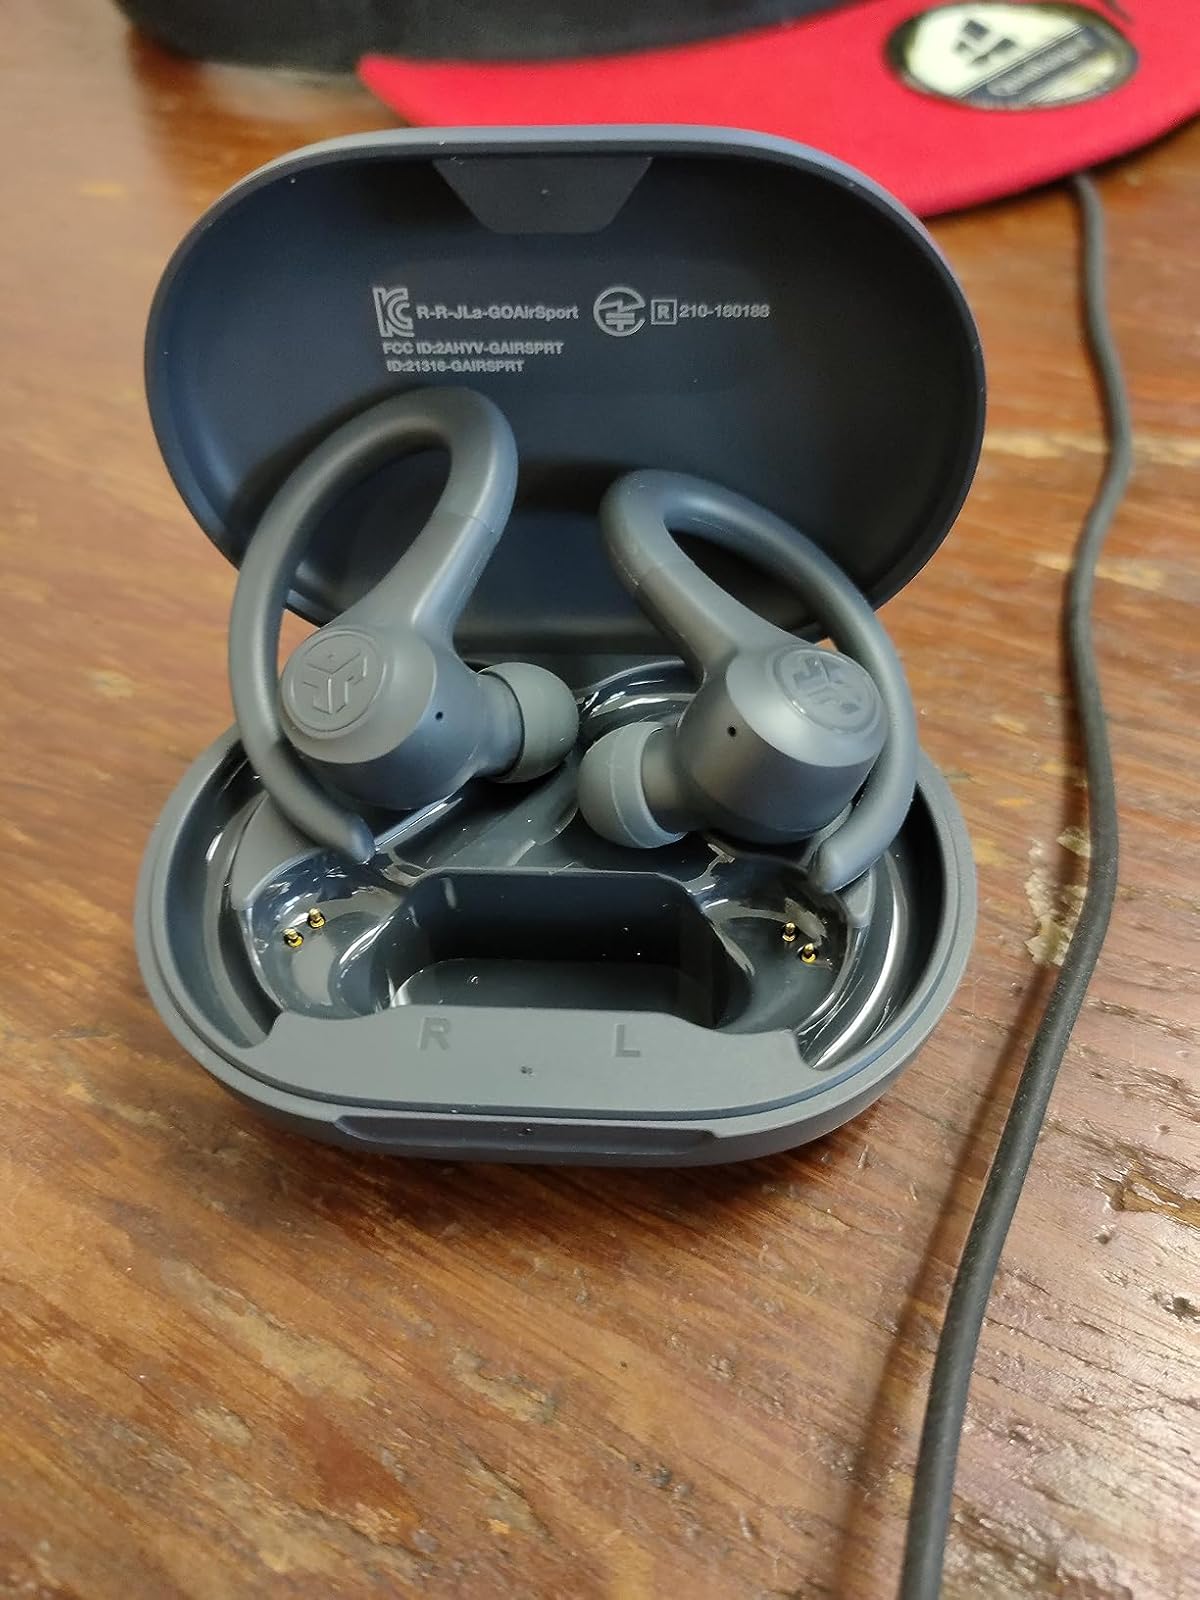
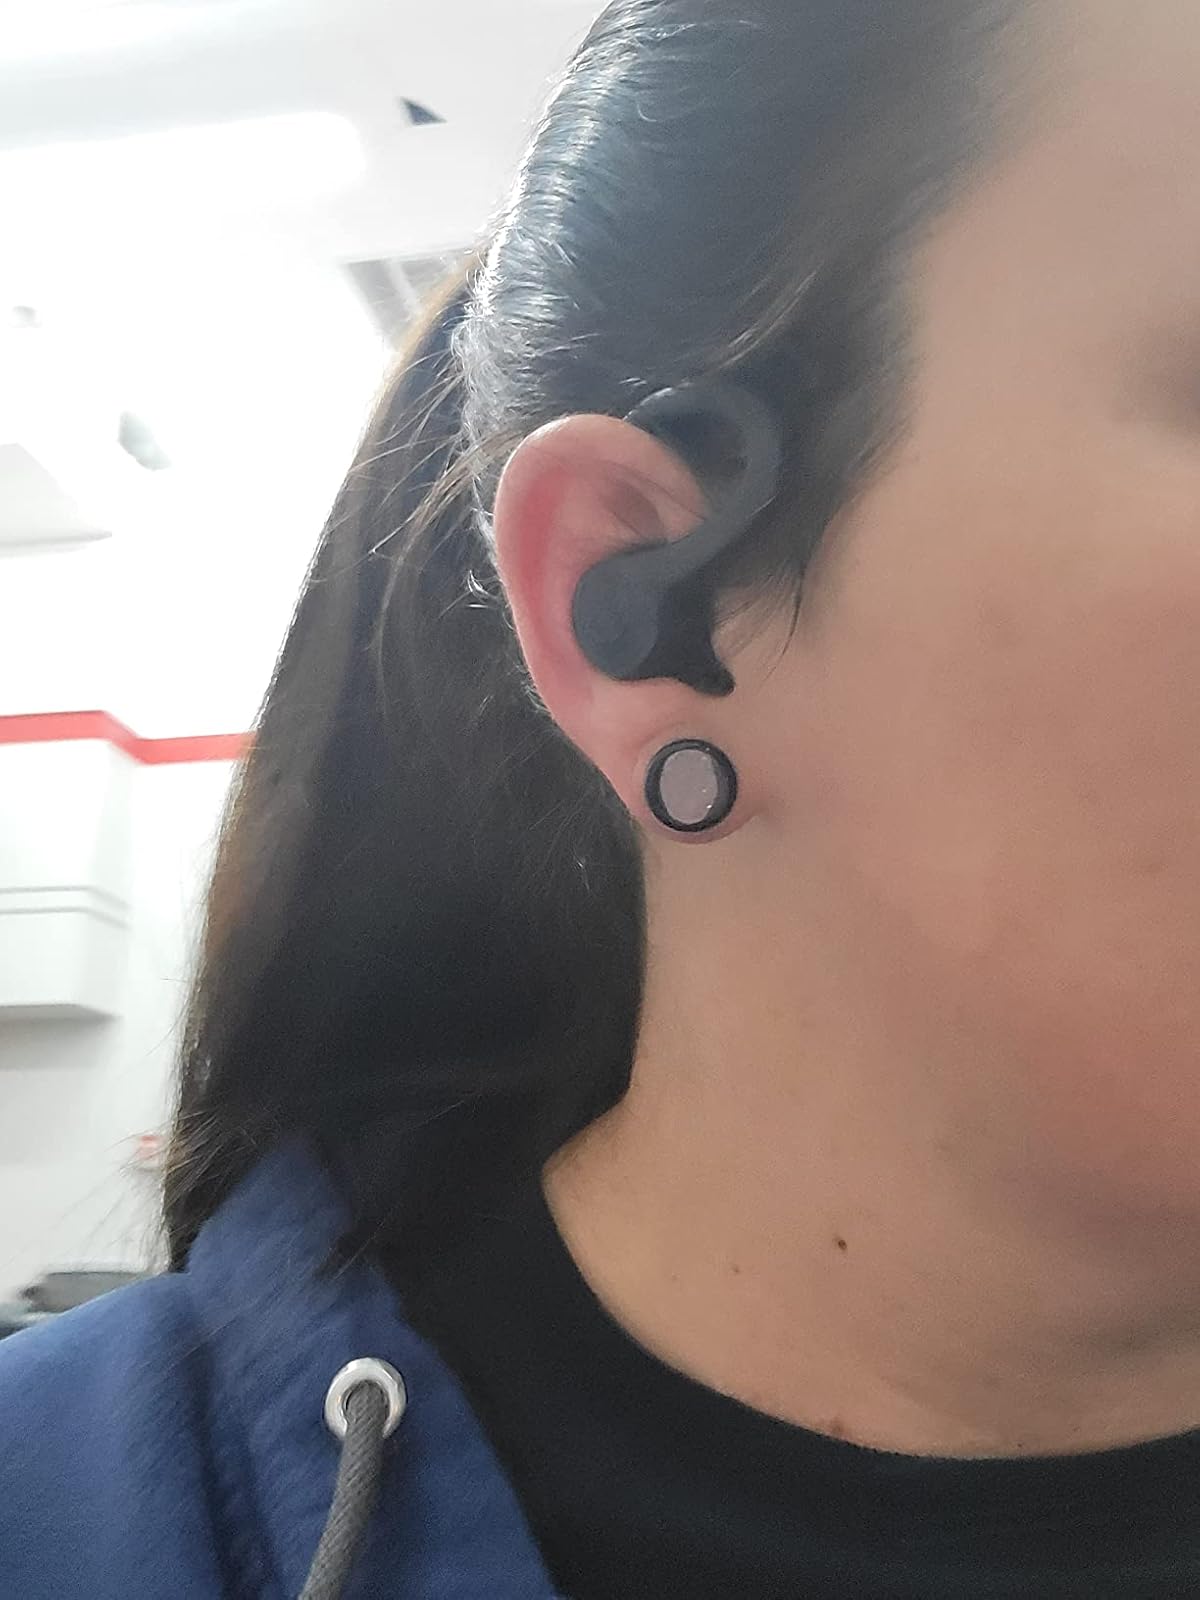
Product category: earbuds
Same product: yes